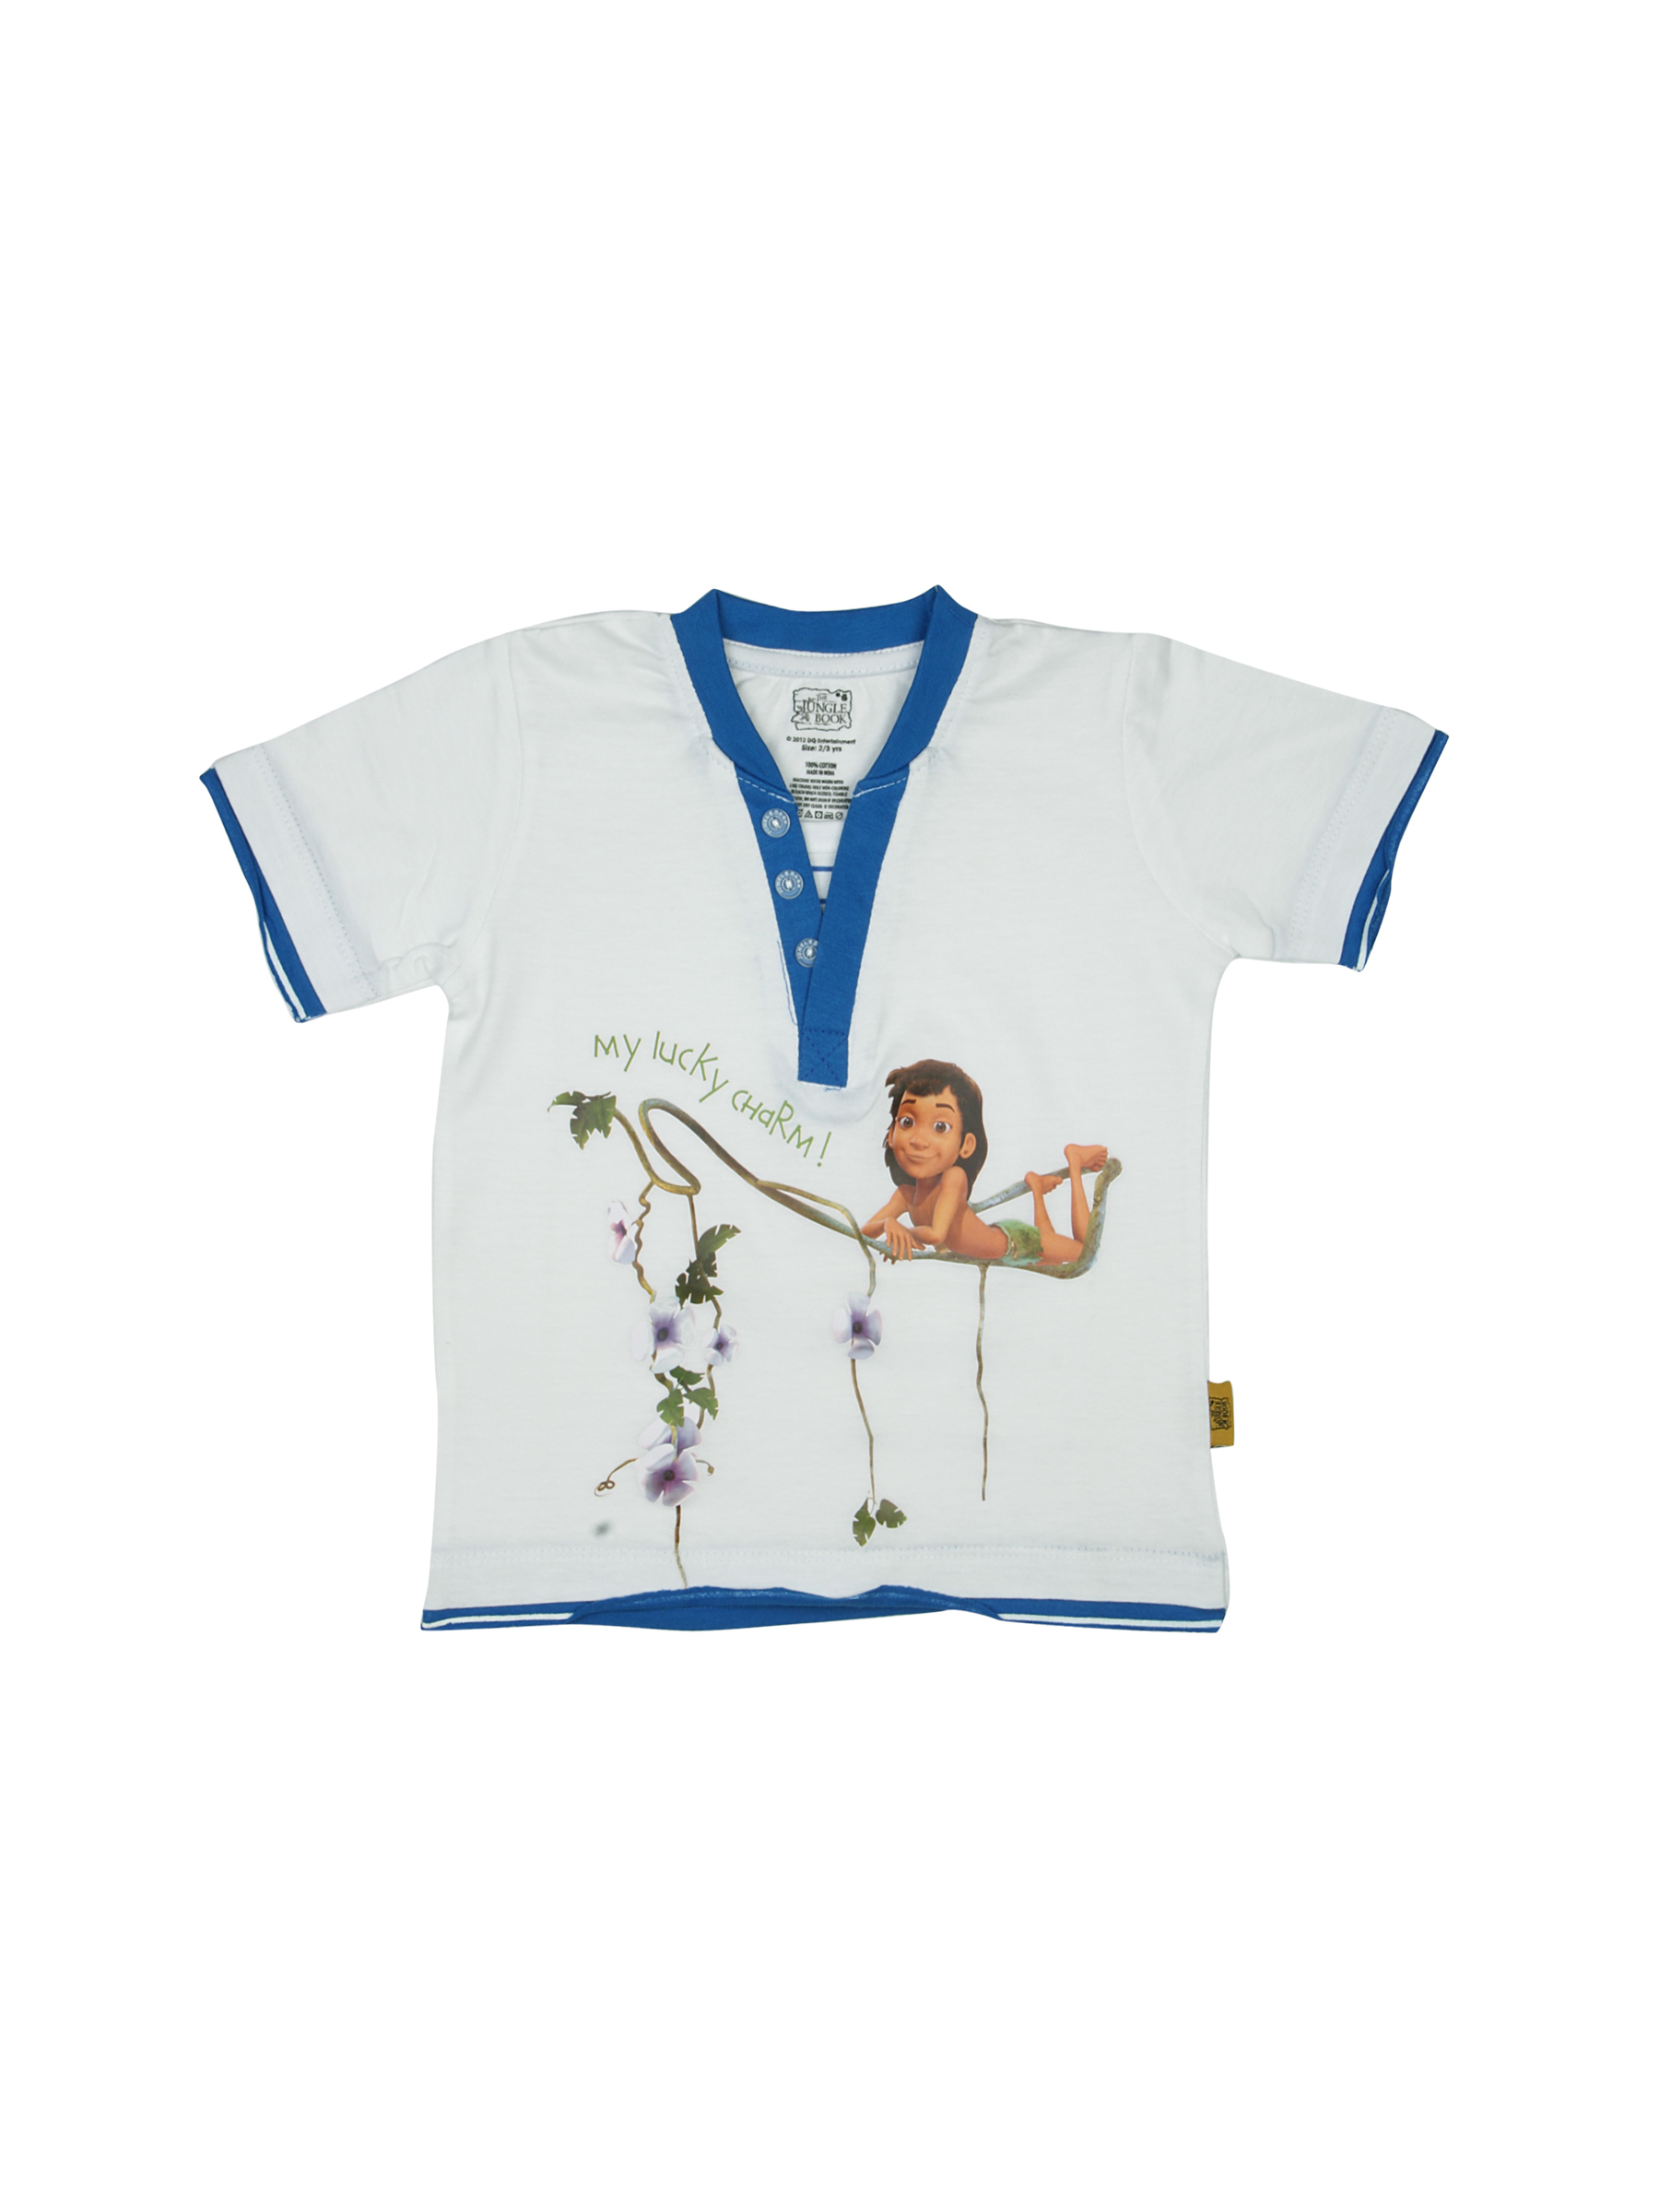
Jungle Book Boys Lucky White T-shirt
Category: Apparel / Topwear / Tshirts
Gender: Boys
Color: White
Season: Summer 2012
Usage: Casual